Pearl Harbor Naval Shipyard

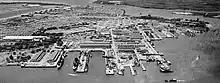
Navy Yard Pearl Harbor in 1941

The Pearl Harbor Naval Shipyard and Intermediate Maintenance Facility is a United States Navy shipyard located in Pearl Harbor, Hawaii on 148 acres. It is one of just four public shipyards operated by the United States Navy. The shipyard is physically a part of Joint Base Pearl Harbor–Hickam.